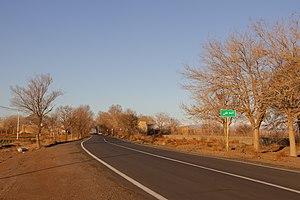
La province de Qom est une des 31 provinces d'Iran. Русский: Кум— одна из 31 провинций (останов) Ирана, площадью 11 526 км. Административный центр — город Кум. 中文: 庫姆省 是伊朗三十一個省份之一。它涵蓋11,200平方公里，為面積最小的省份。 हिन्दी: क़ोम प्रांत ईरान के ३१ प्रान्तों में से एक है। इसका क्षेत्रफल ११,२३७ वर्ग किमी है और यह ईरान के कुल क्षेत्र का ०.८९% हिस्सा घेरता है। यह देश के उत्तर में स्थित है। यहाँ की राजधानी क़ोम नगर है।